Agustín de Iturbide

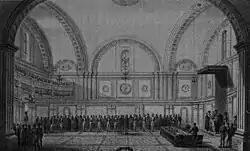
Lithography of the Oath of Iturbide Constitutional Emperor of Mexico (1822).

The US government appointed Joel Roberts Poinsett as a special envoy to independent Mexico when Iturbide was declared emperor since James Monroe was concerned about how popular and long-lasting the regime might be. Poinsett indicated the empire was not likely to be enduring, but the US still recognized Mexico as an independent country. Poinsett's "Notes on Mexico" are an important source as a foreign view of Iturbide's regime. Poinsett also took advantage of the opportunity to proposition Iturbide's government on the issue of the US wish of acquiring Mexico's northern territories but was soundly refused.